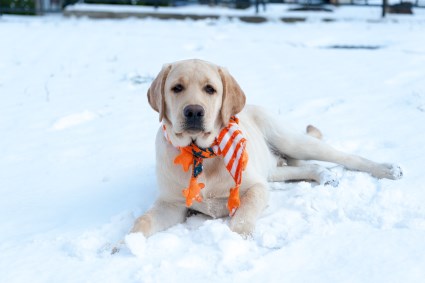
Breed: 3580-n000122-Labrador_retriever